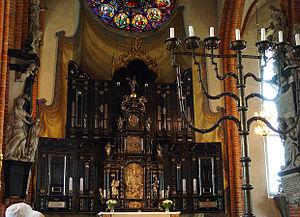
La Storkyrkan, ou église Saint Nicolas, également la Cathédrale de Stockholm, est la seconde plus vieille église de Stockholm en Suède. Elle se situe dans la vieille ville, près du palais royal.